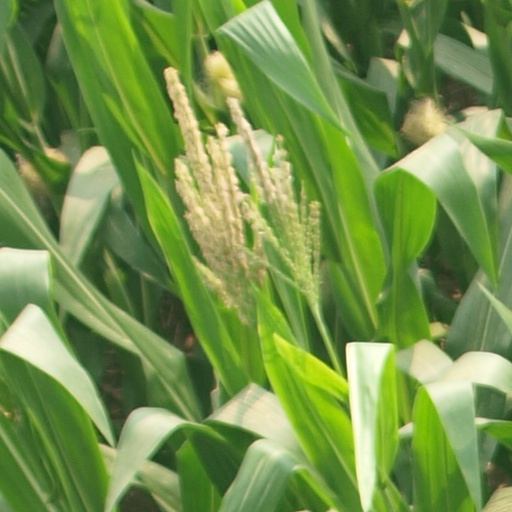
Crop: maize; corn